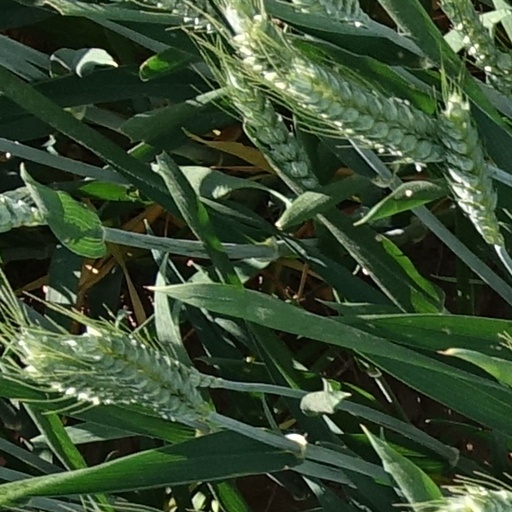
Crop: wheat